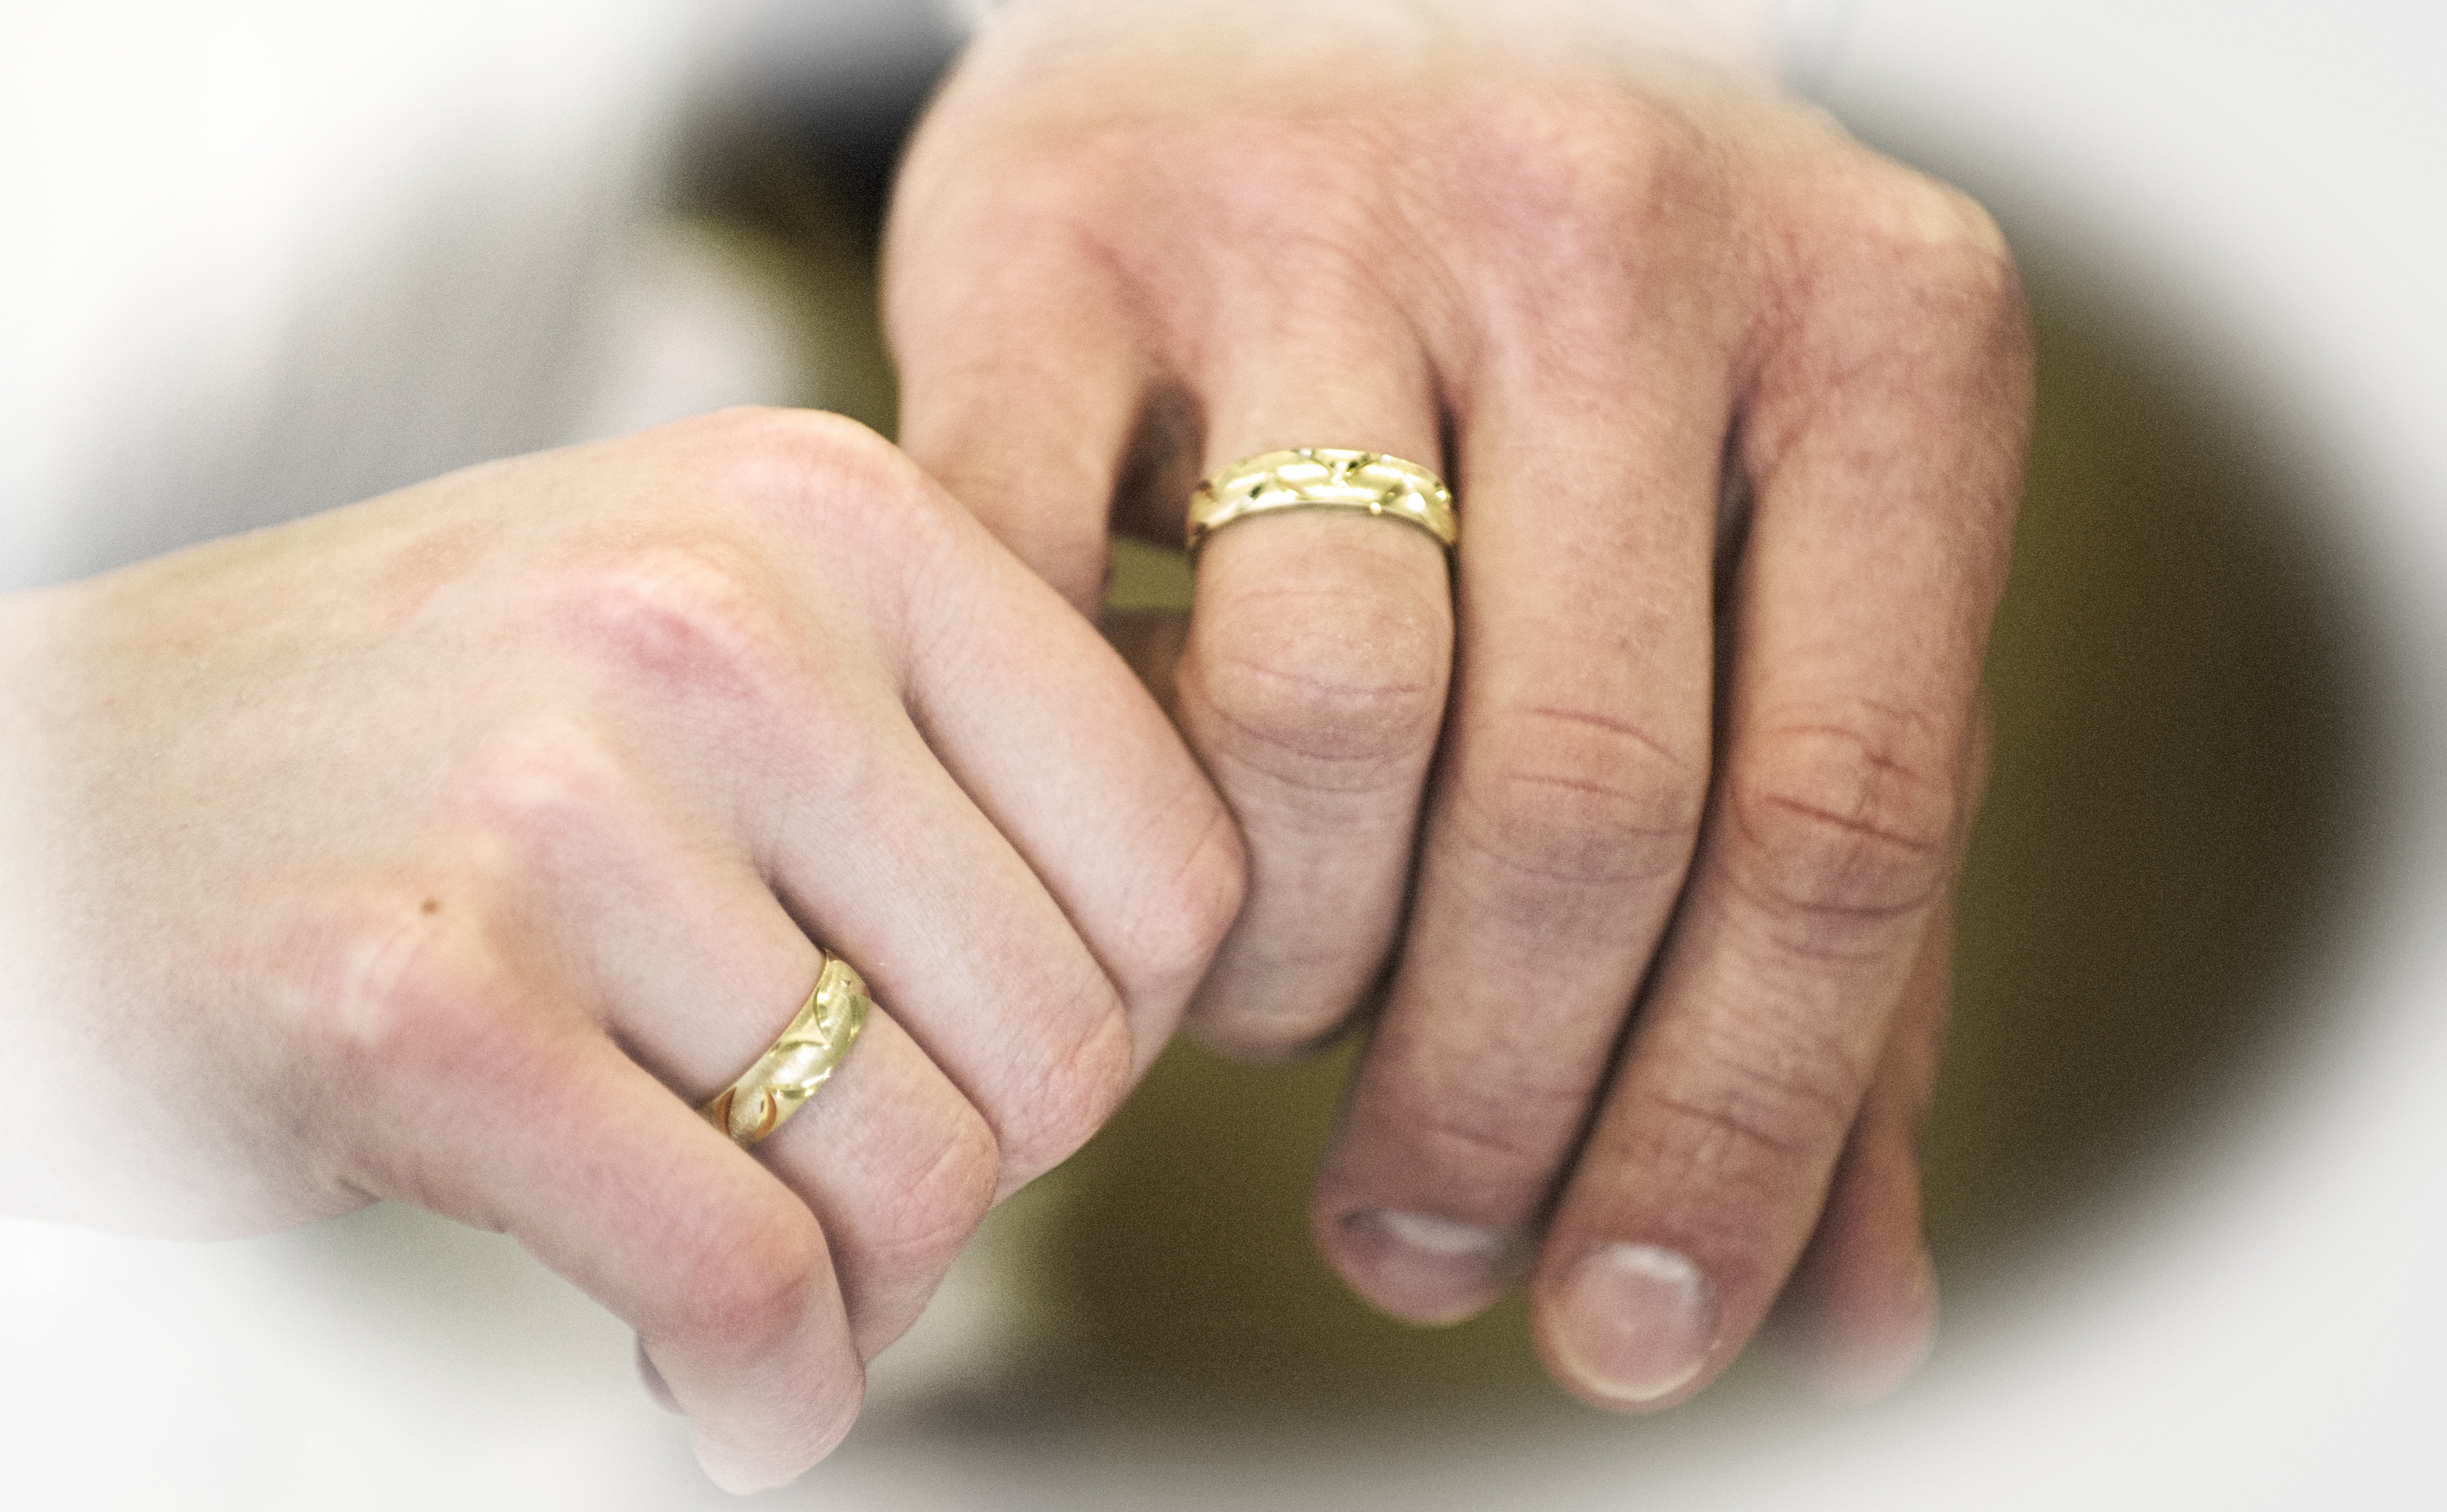
hand, ring, finger, community, two, together, wedding, nail, wedding ring, jewellery, partnership, family, rings, luck, before, fashion accessory, wedding ceremony supply